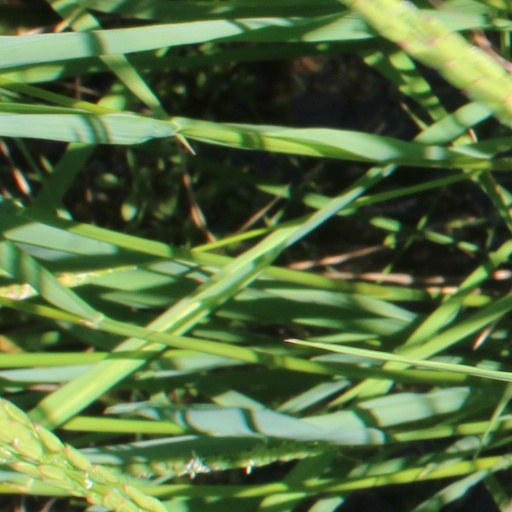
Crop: rice